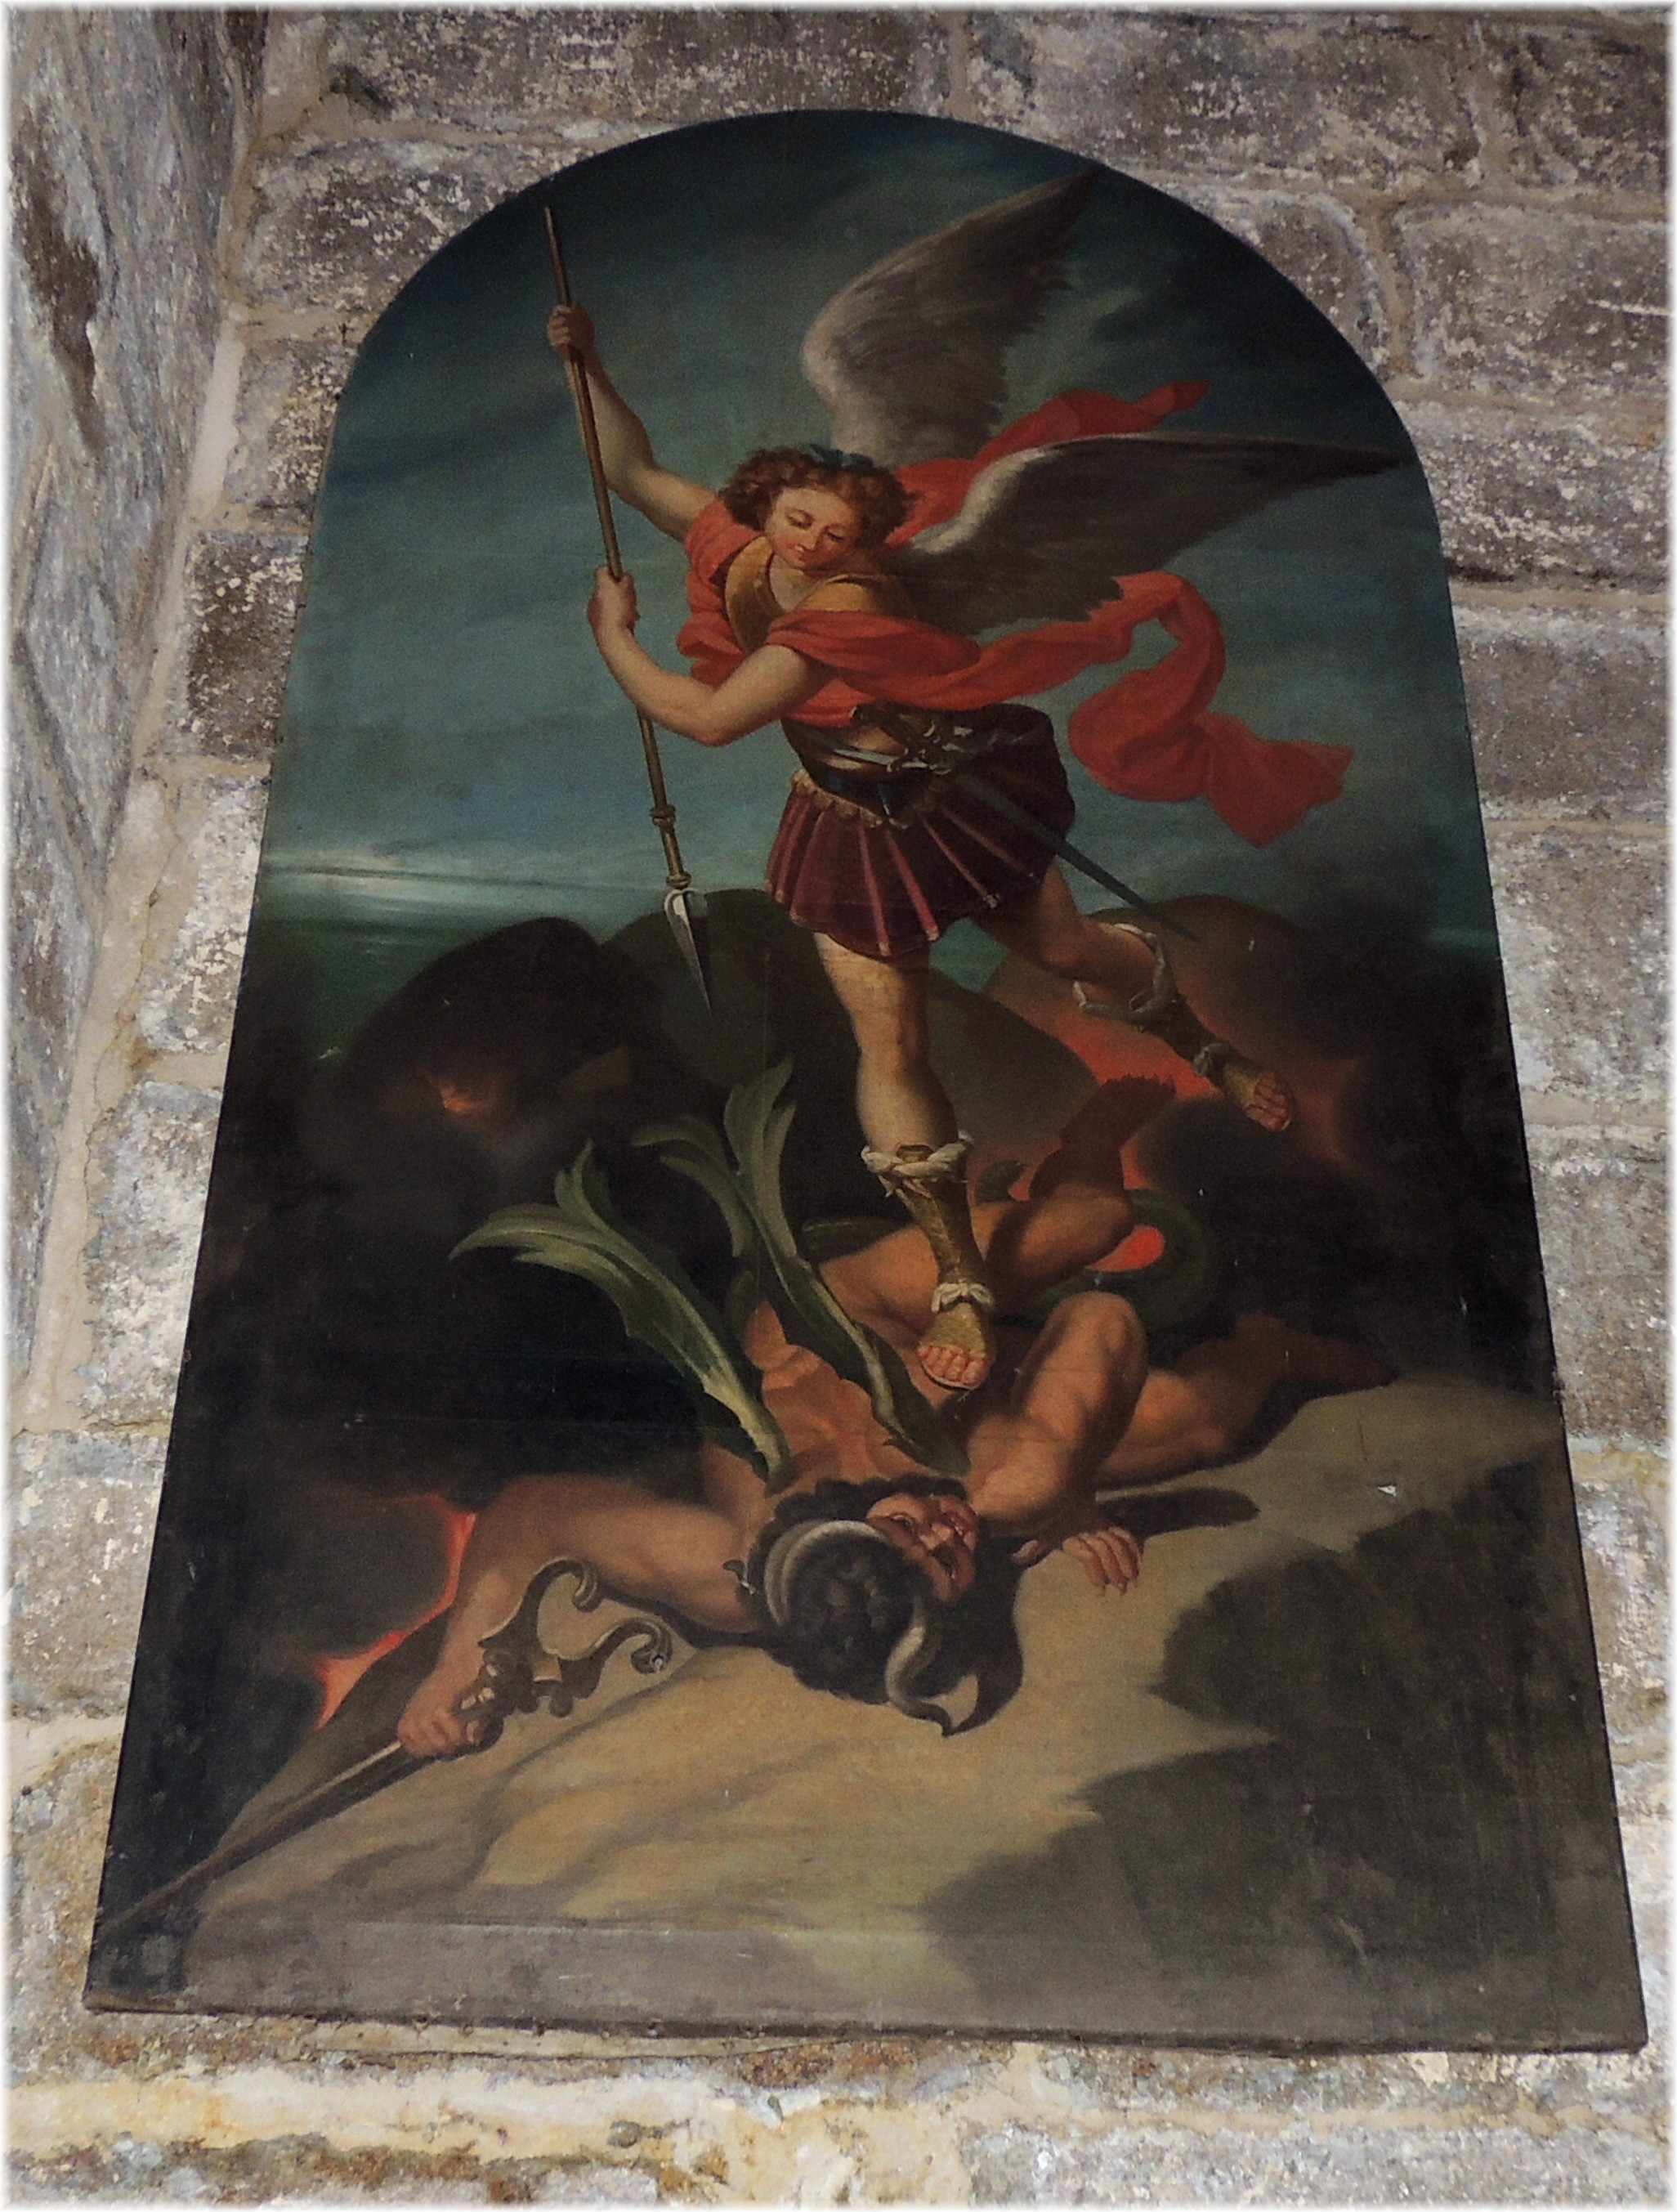
painting, art, mural, mythology, modern art, ancient history